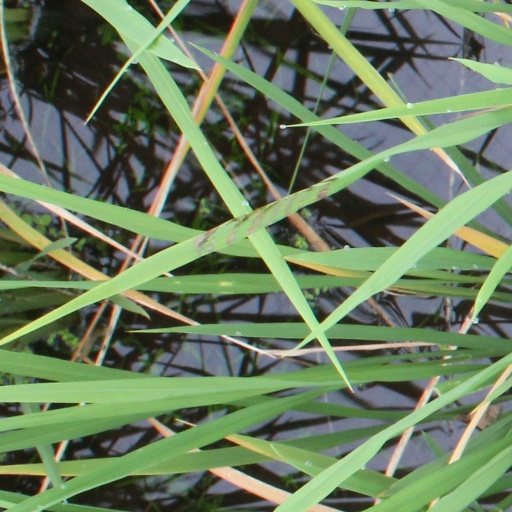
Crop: rice